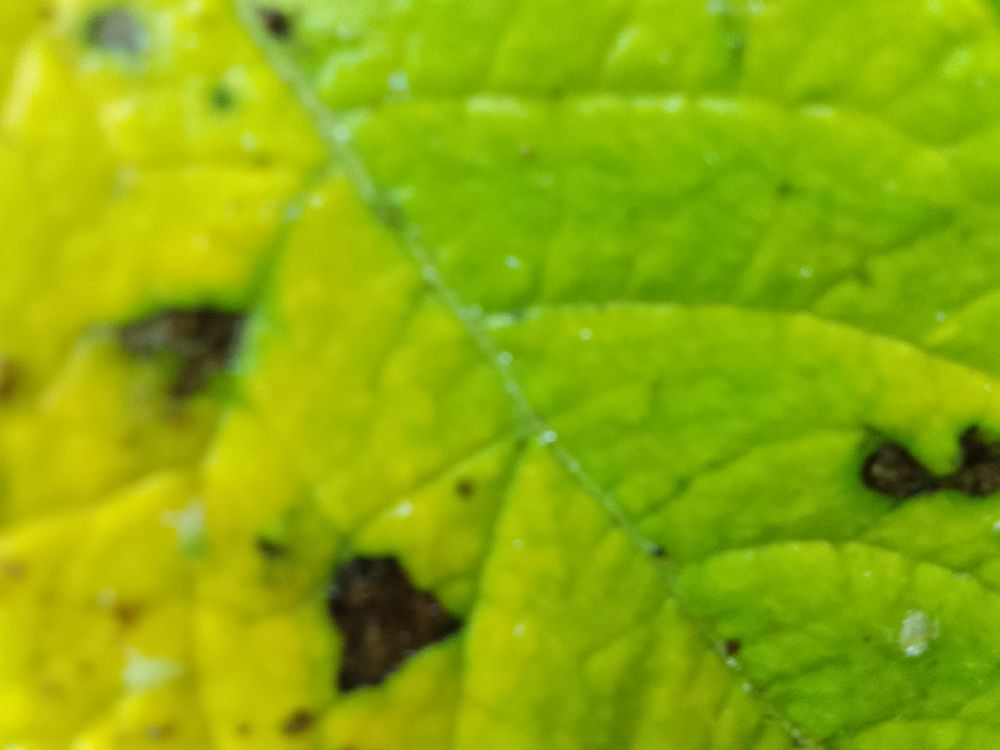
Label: Early blight